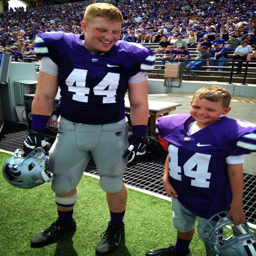
person runs for a touchdown .